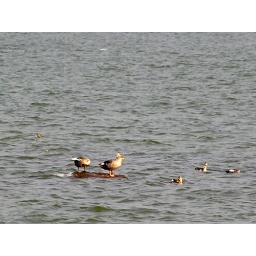
Two spot-billed ducks (Anas poecilorhyncha) sit on a rock as others float in the lake waters